Chris Meledandri

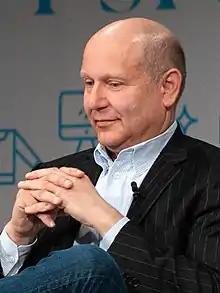
Meledandri in 2018

Christopher Meledandri (born May 15, 1959) is an American film producer and founder and CEO of Illumination. He previously served as president of 20th Century Fox Animation, working as the executive producer for the Blue Sky Studios-produced films "Ice Age" (2002), "Robots" (2005), "" (2006), and "Horton Hears a Who!" (2008). Since 2010, he has worked as the producer for the film series of "Despicable Me", "The Secret Life of Pets", and "Sing". In 2021, he joined Nintendo's board of directors after working with the video game company on "The Super Mario Bros. Movie" (2023). Meledandri also collaborates with Illumination's corporate sibling DreamWorks Animation since 2016.